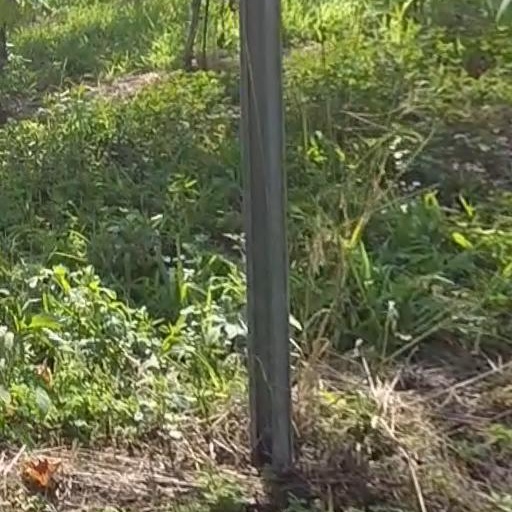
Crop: grape